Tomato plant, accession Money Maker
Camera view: horizontal (90 deg, fisheye); turntable rotation: 240 degrees
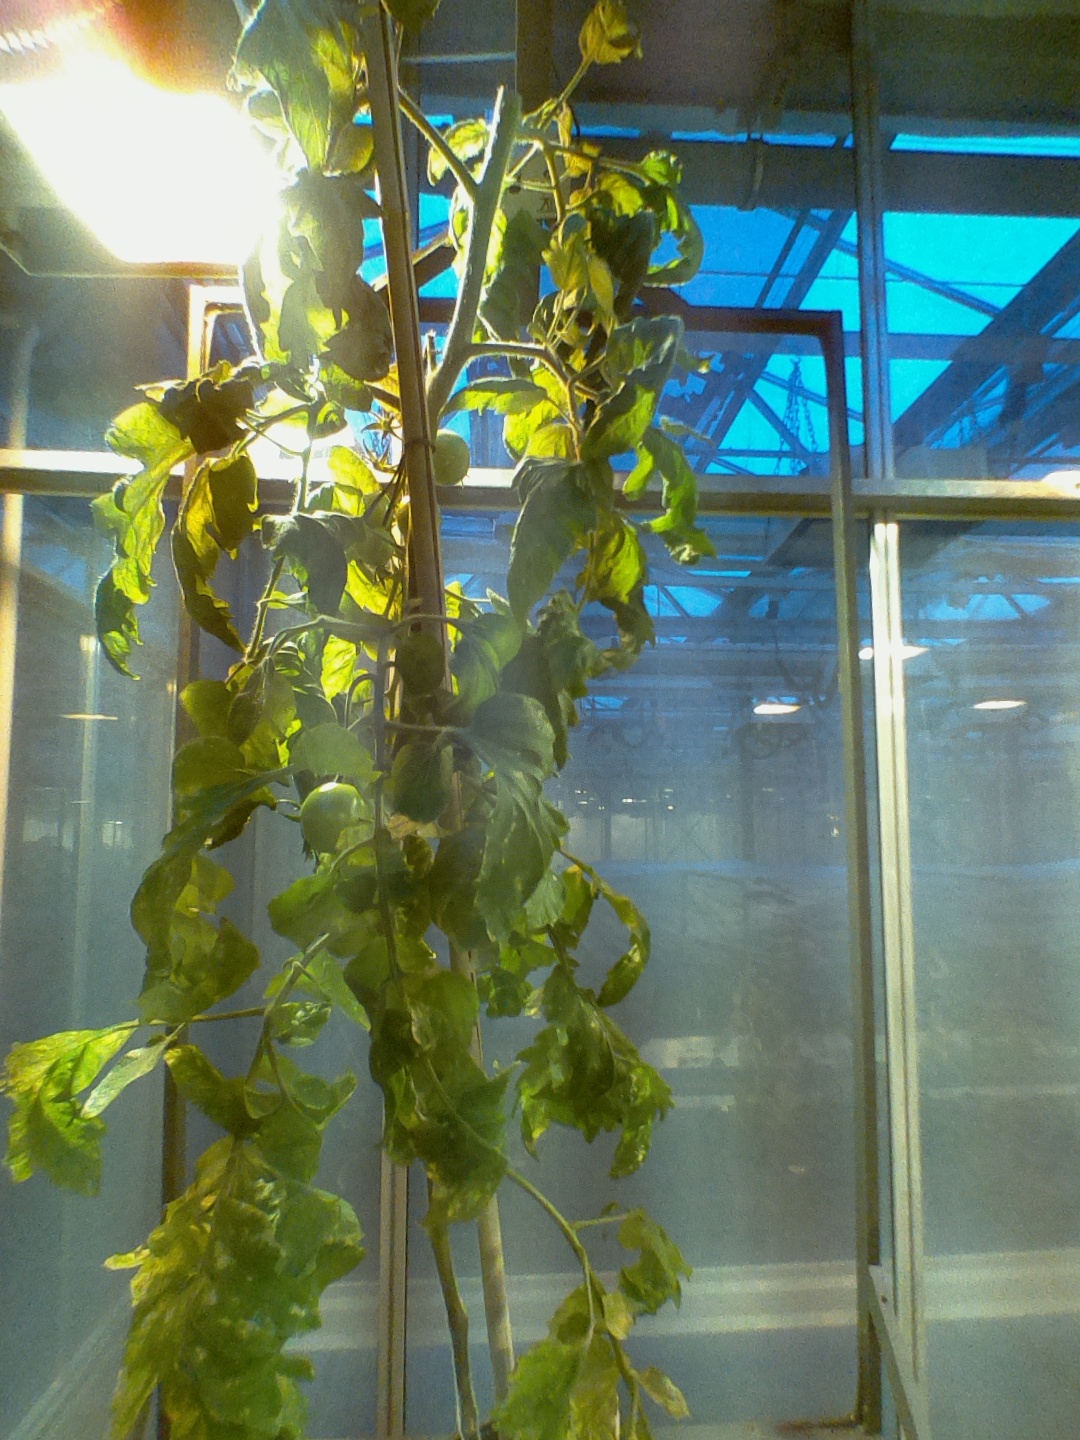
BBCH growth stage 76: 60%-70% of final fruit size